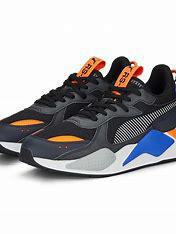
Brand: Puma
Model: Rs X